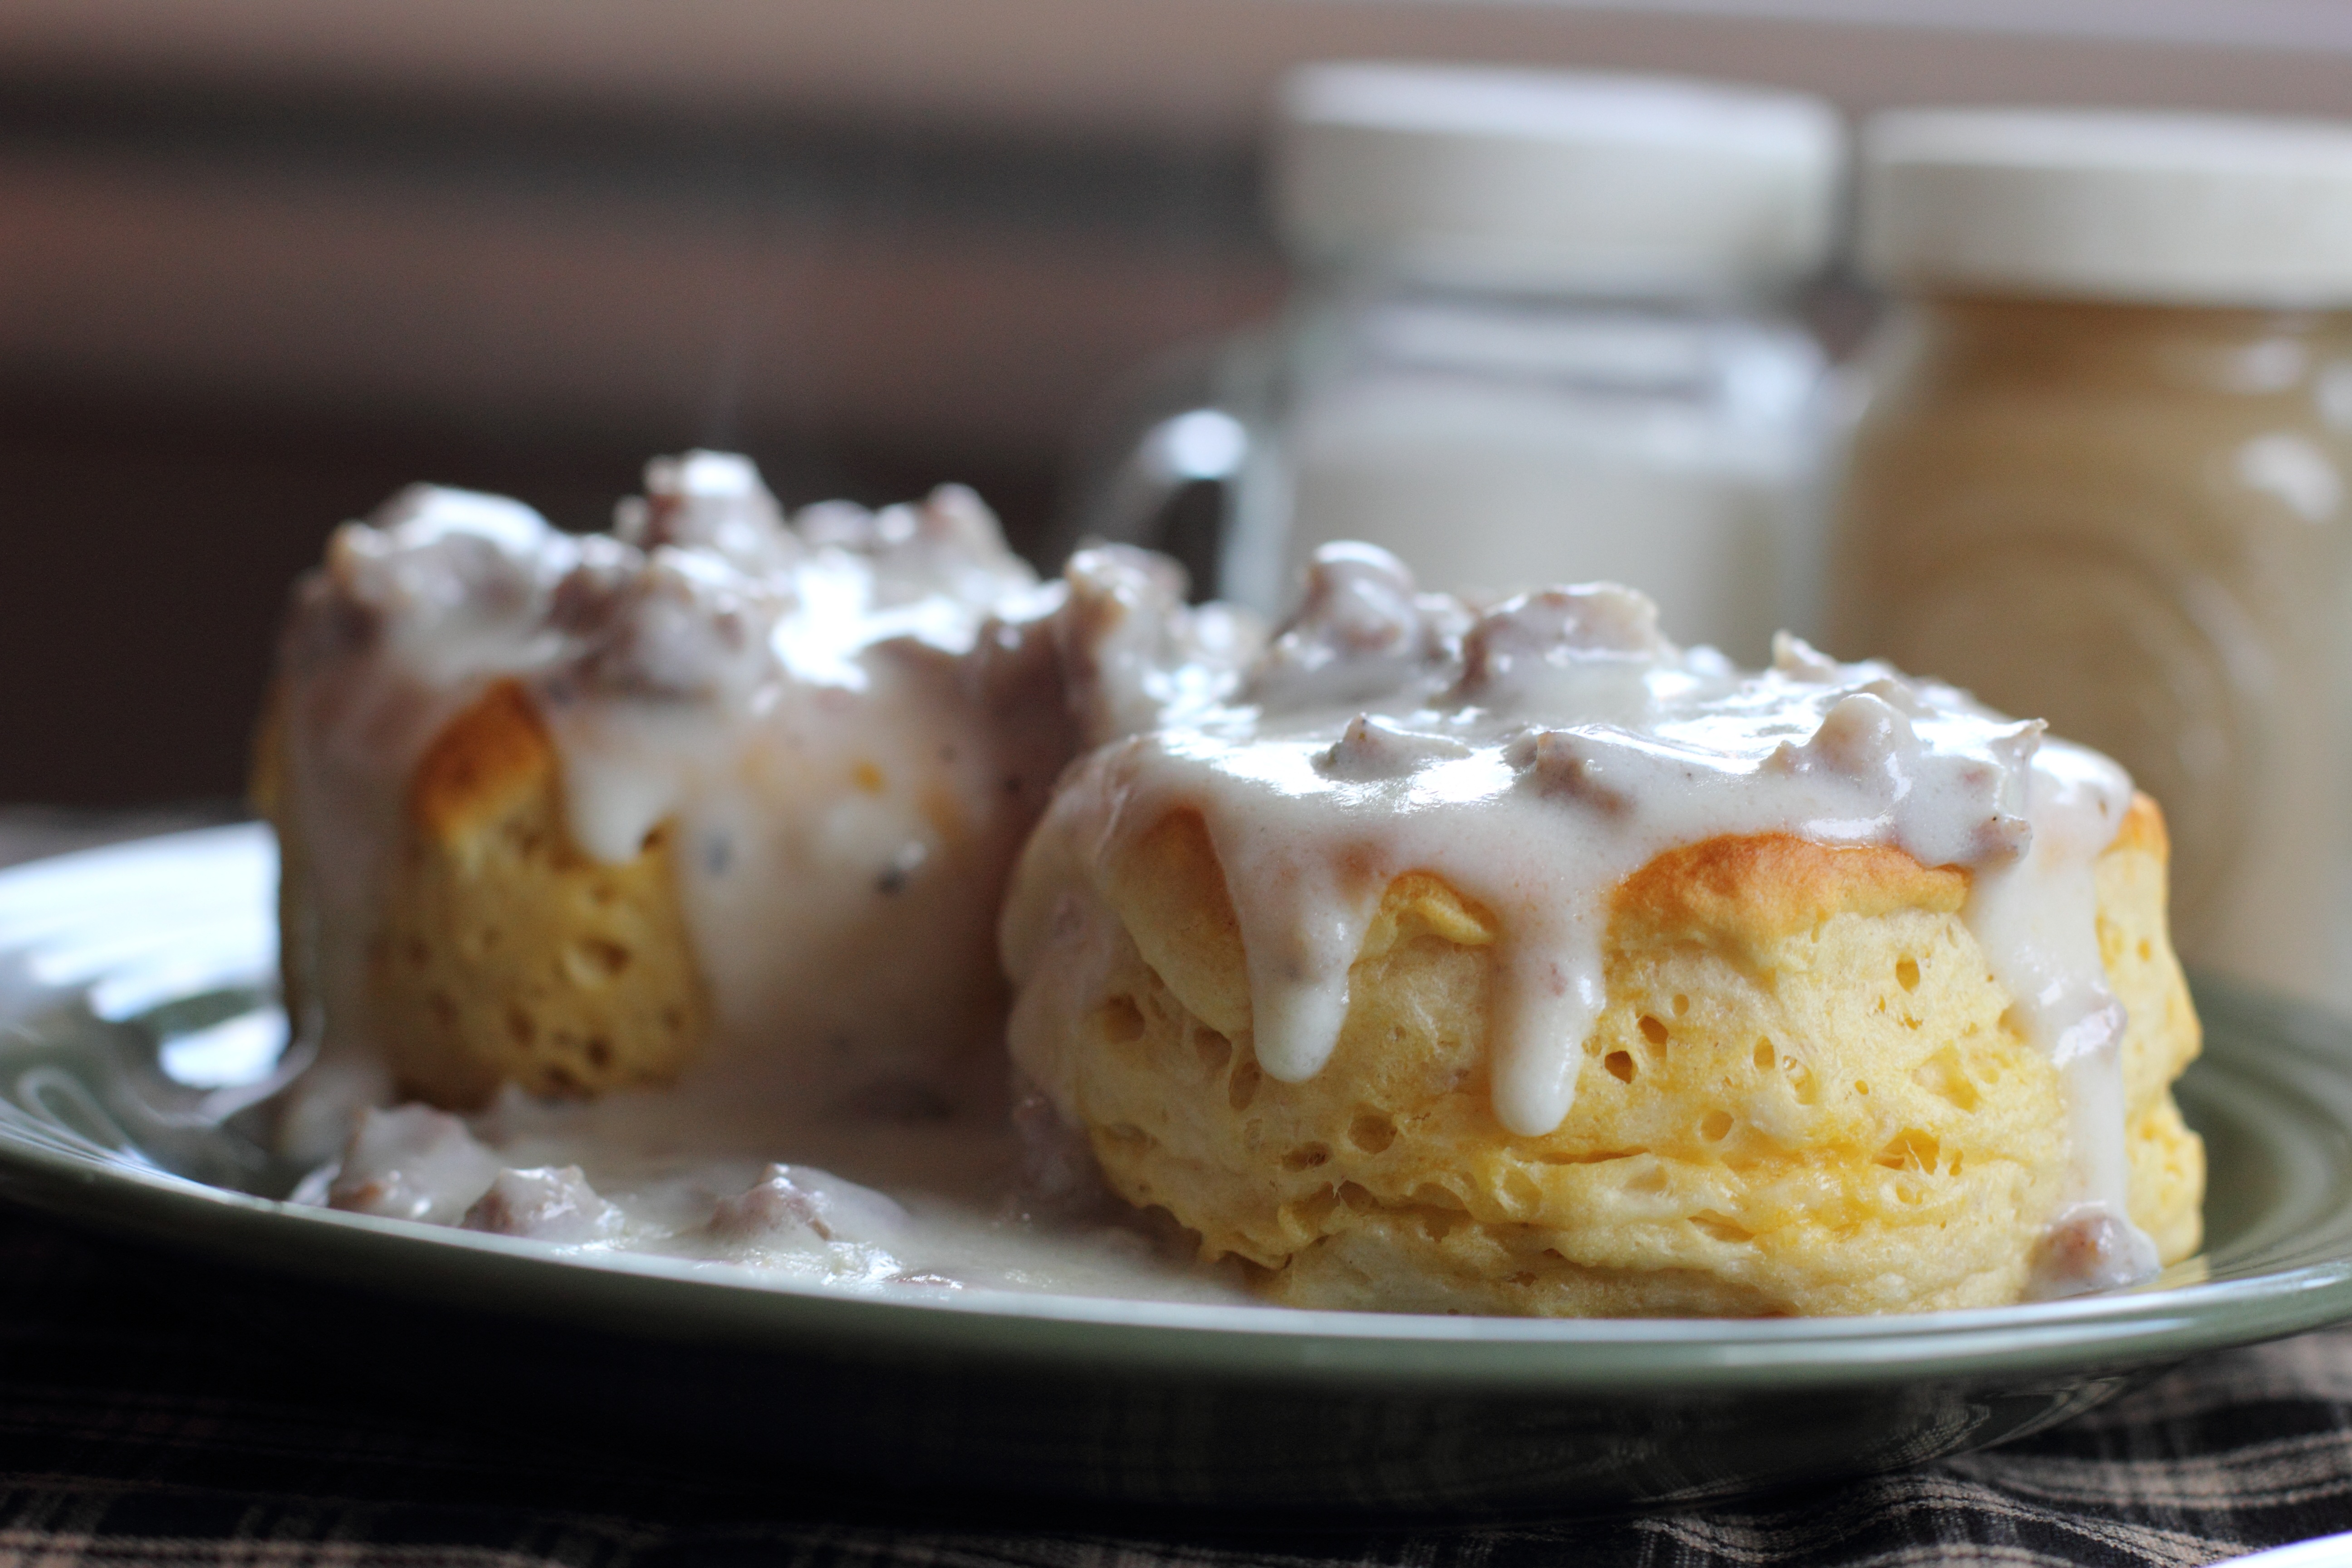
dish, meal, food, produce, breakfast, baking, biscuit, dessert, cuisine, homemade, sausage, coconut, baked goods, flavor, biscuits, flowering plant, gravy, land plant